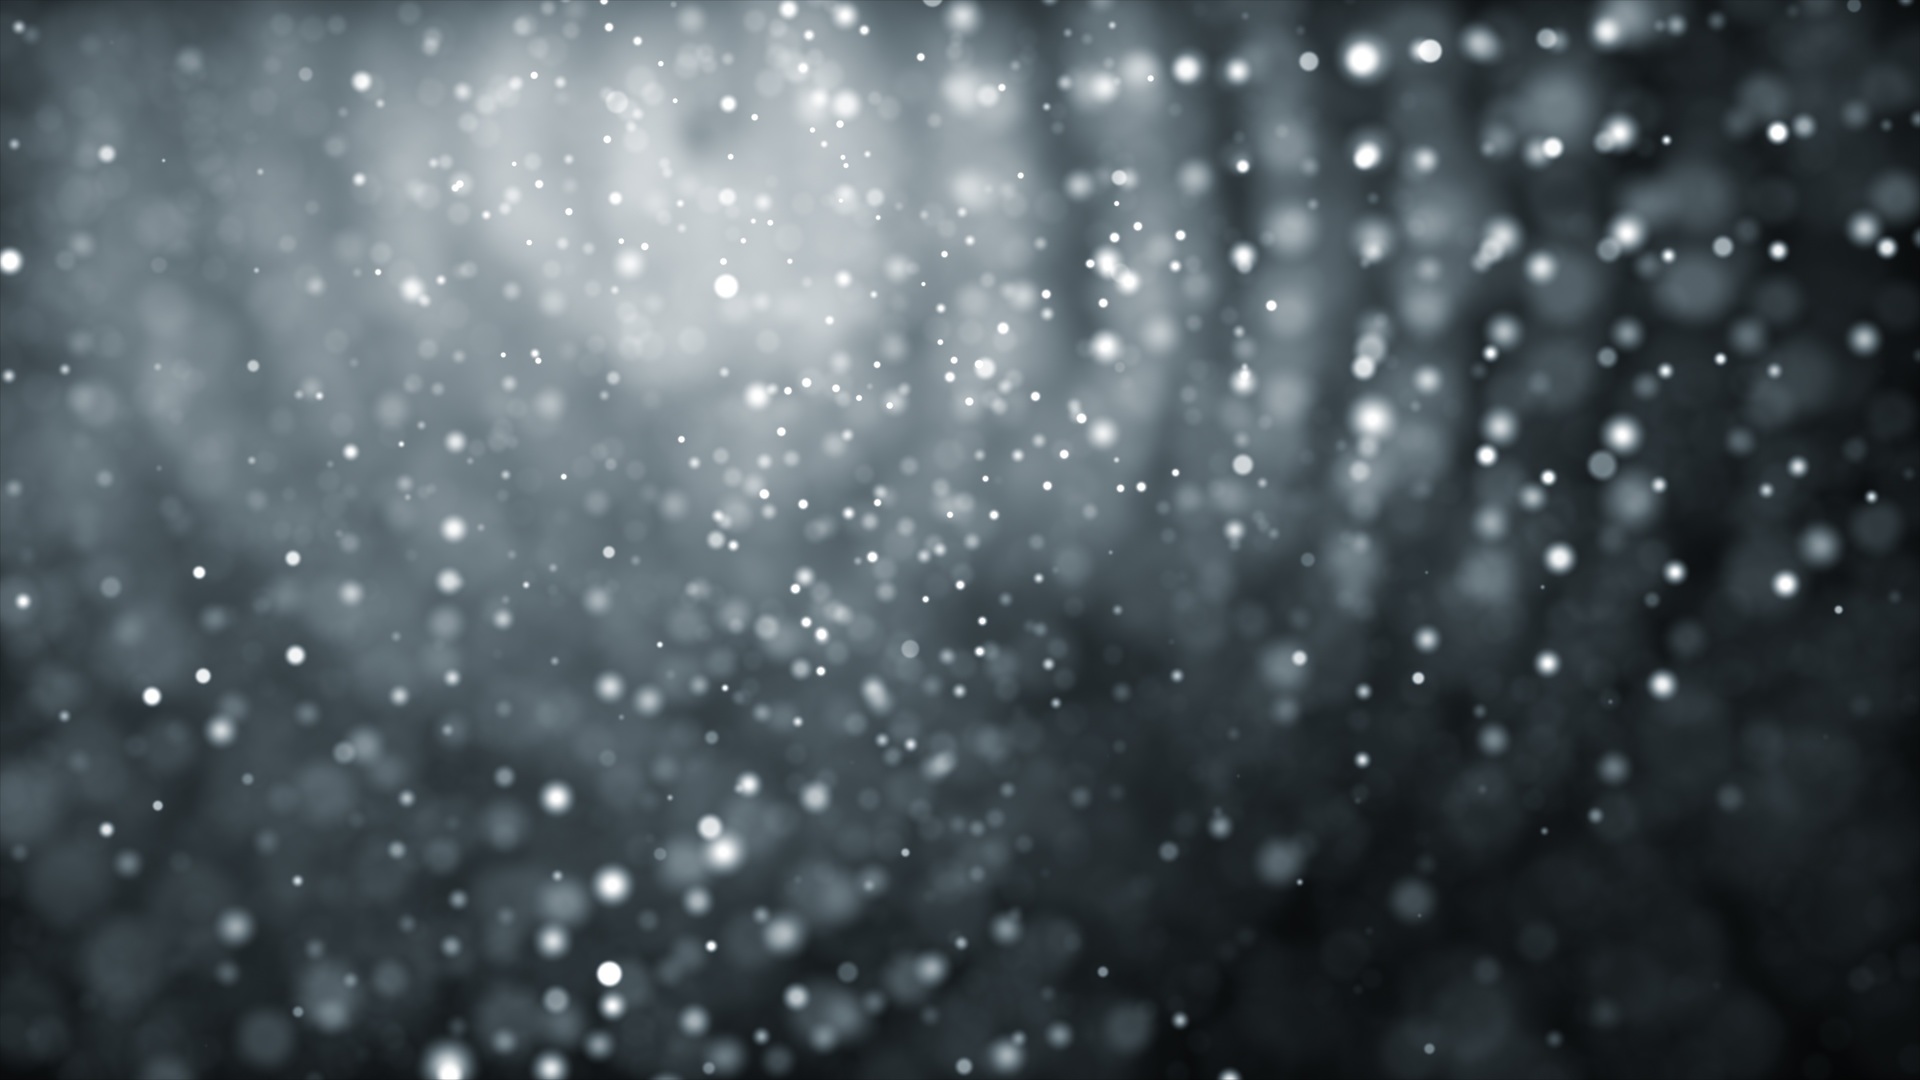
art, black, water, atmosphere, atmospheric phenomenon, sky, space, black and white, outer space, monochrome photography, snow, darkness, universe, precipitation, photography, rain, monochrome, astronomical object, night, midnight, rain and snow mixed